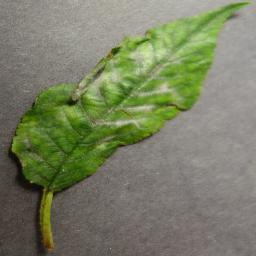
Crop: cherry
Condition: (including_sour)_powdery_mildew